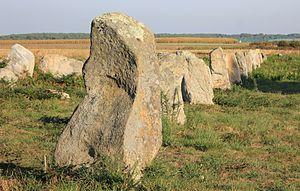
Alignements du Gueldro This building is indexed in the Base Mérimée, a database of architectural heritage maintained by the French Ministry of Culture,
Cet article recense les monuments historiques de l'arrondissement de Lorient, dans le département du Morbihan, en France.